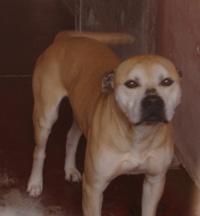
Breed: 216-n000078-American_Staffordshire_terrier